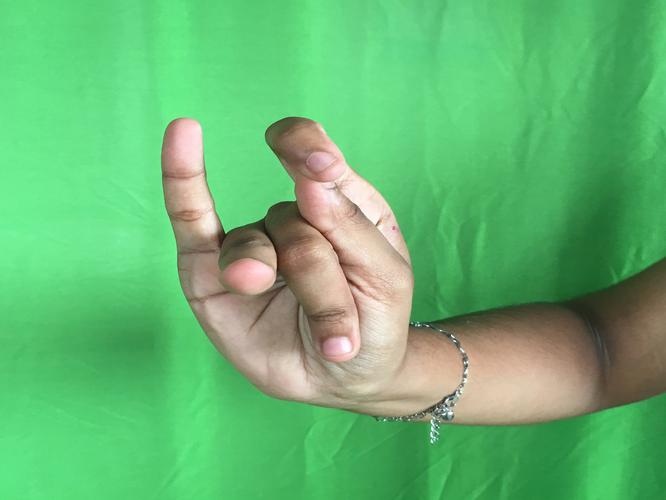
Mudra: Katakamukha_3
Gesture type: single_hand